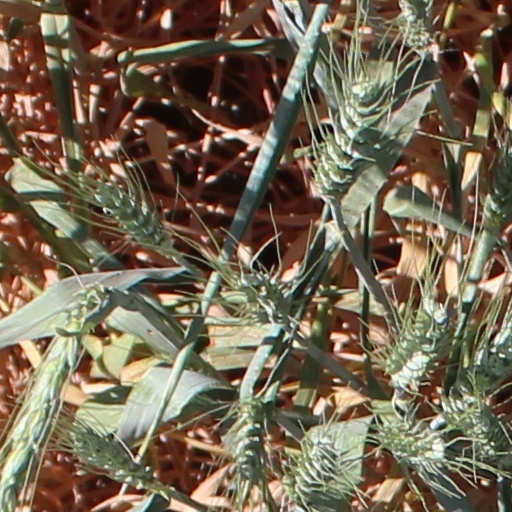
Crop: wheat